Beatmania IIDX (video game)

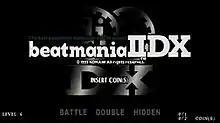
The title screen

(stylized as beatmaniaIIDX) is an arcade music video game developed by Bemani and published by Konami. It was released in Japan on February 26, 1999. The objective is to perform songs using a controller with seven keys and a turntable. After the surprise success of "Beatmania", Benami conceived "IIDX" to simulate an actual disc jockey (DJ) live performance. Its arcade cabinet contains a widescreen monitor, speakers, and eight spotlights. Bemani later developed several updated versions of "IIDX" to increased success. The game retrospectively received a positive reception from video game publications for its gameplay and increased difficulty. A sequel, "Beatmania III", was released in 2000.